Organic Honey Dew

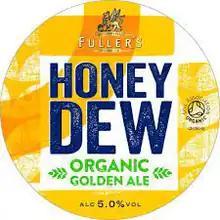

Fuller's Organic Honey Dew is the UK's best-selling organic beer. It is made from 100% organic ingredients, and is approved by the Soil Association. The beer is brewed at Fuller's Griffin Brewery in Chiswick, London.